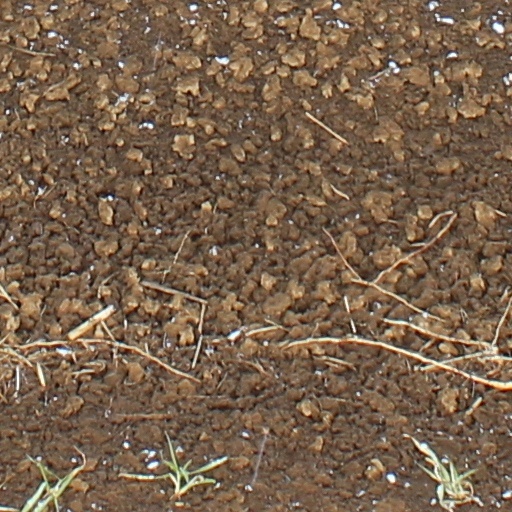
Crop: wheat